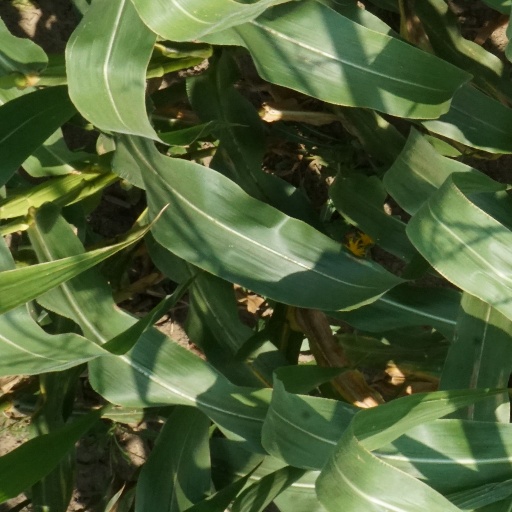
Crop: maize; corn